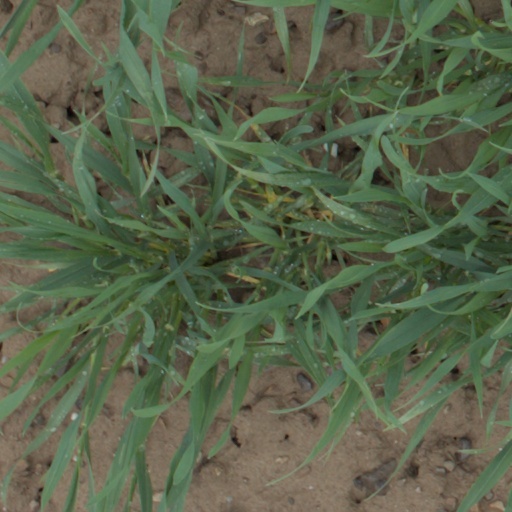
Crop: wheat